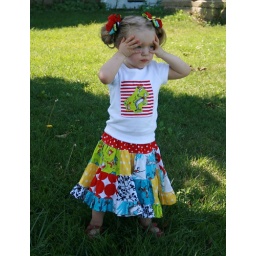
cat in the hat twirl